Hiōden: Mamono-tachi tono Chikai

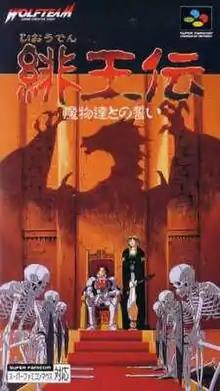
Cover art of "Hiōden: Mamono-tachi tono Chikai"

is a video game that was published in 1992 by Telenet Japan and developed by their Wolfteam subsidiary. It was released on the NEC PC-98 in the same year. The game was later ported to the Super Famicom in 1994. Its subtitle could be translated as "Legend of the Scarlet King".